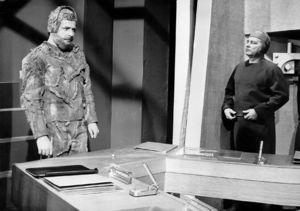
René Arrieu et Yves Brainville dans Le Navire Etoile à la télévision française en février 1963
René Mathelin est un directeur de la photographie français.
Le Navire étoile est un téléfilm de science-fiction français de 1962, réalisé par Alain Boudet, adapté du roman Le Navire étoile d'E. C. Tubb.
René Arrieu est un comédien français, sociétaire de la Comédie-Française, né le 22 mars 1924 à Paris où il est mort le 6 juin 1982.